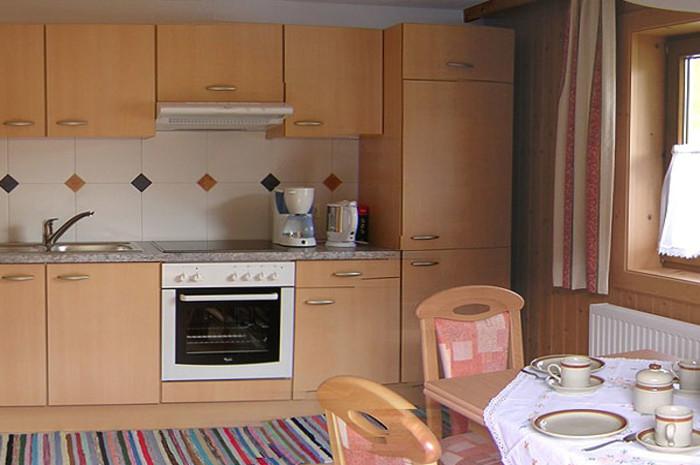
the kitchen in the apartment
Relation: Visible, Meta